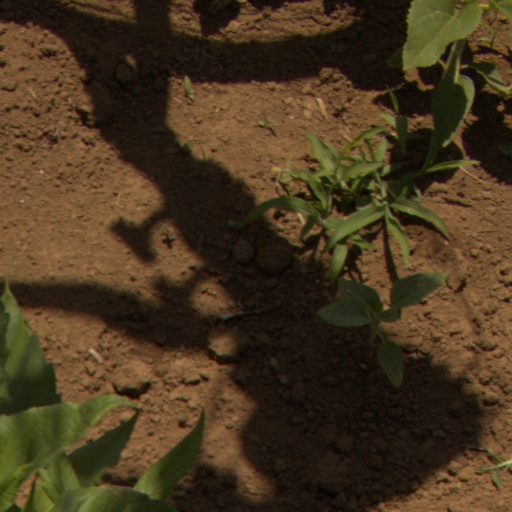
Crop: Jerusalem artichoke